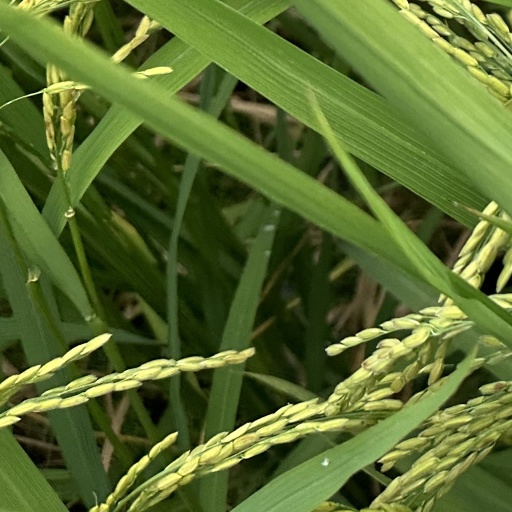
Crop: rice